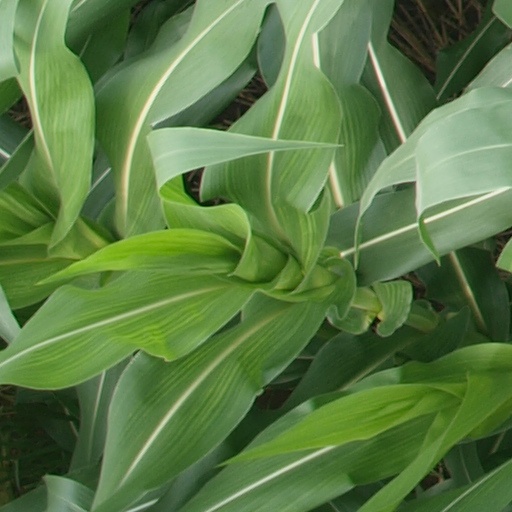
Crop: maize; corn